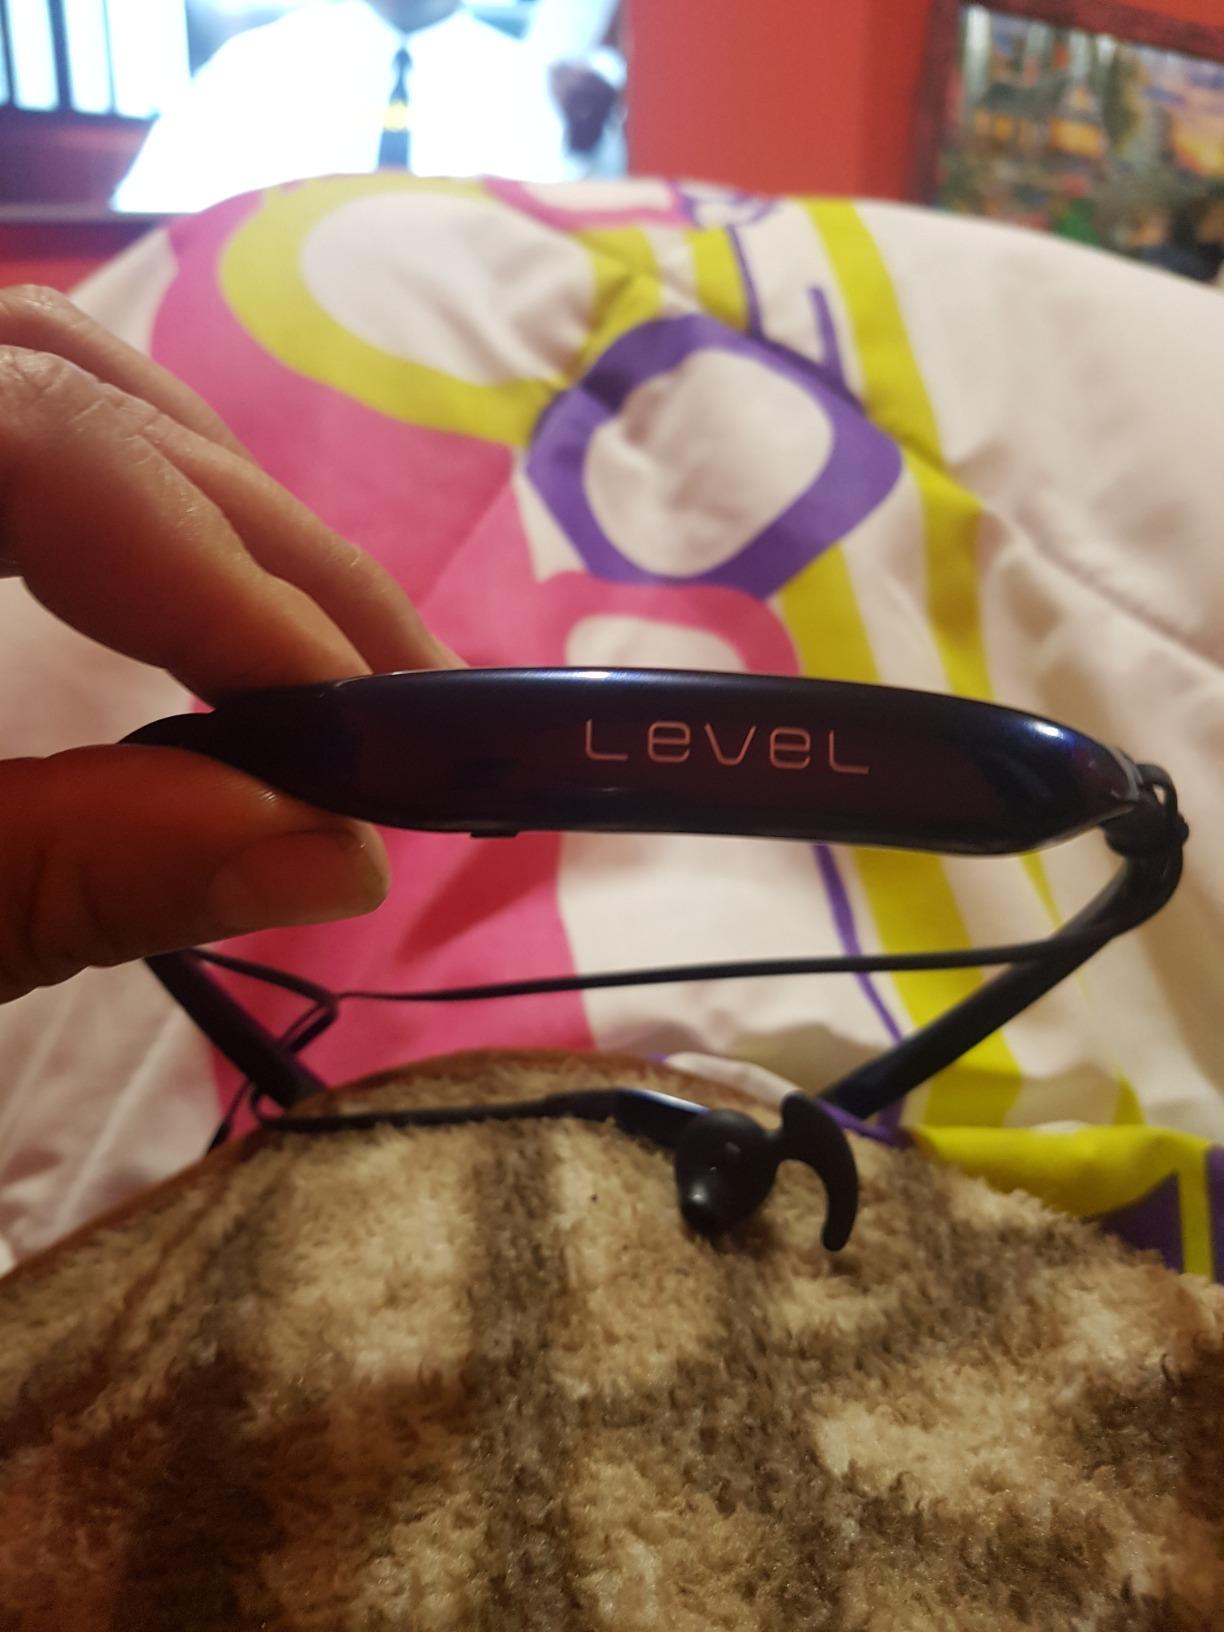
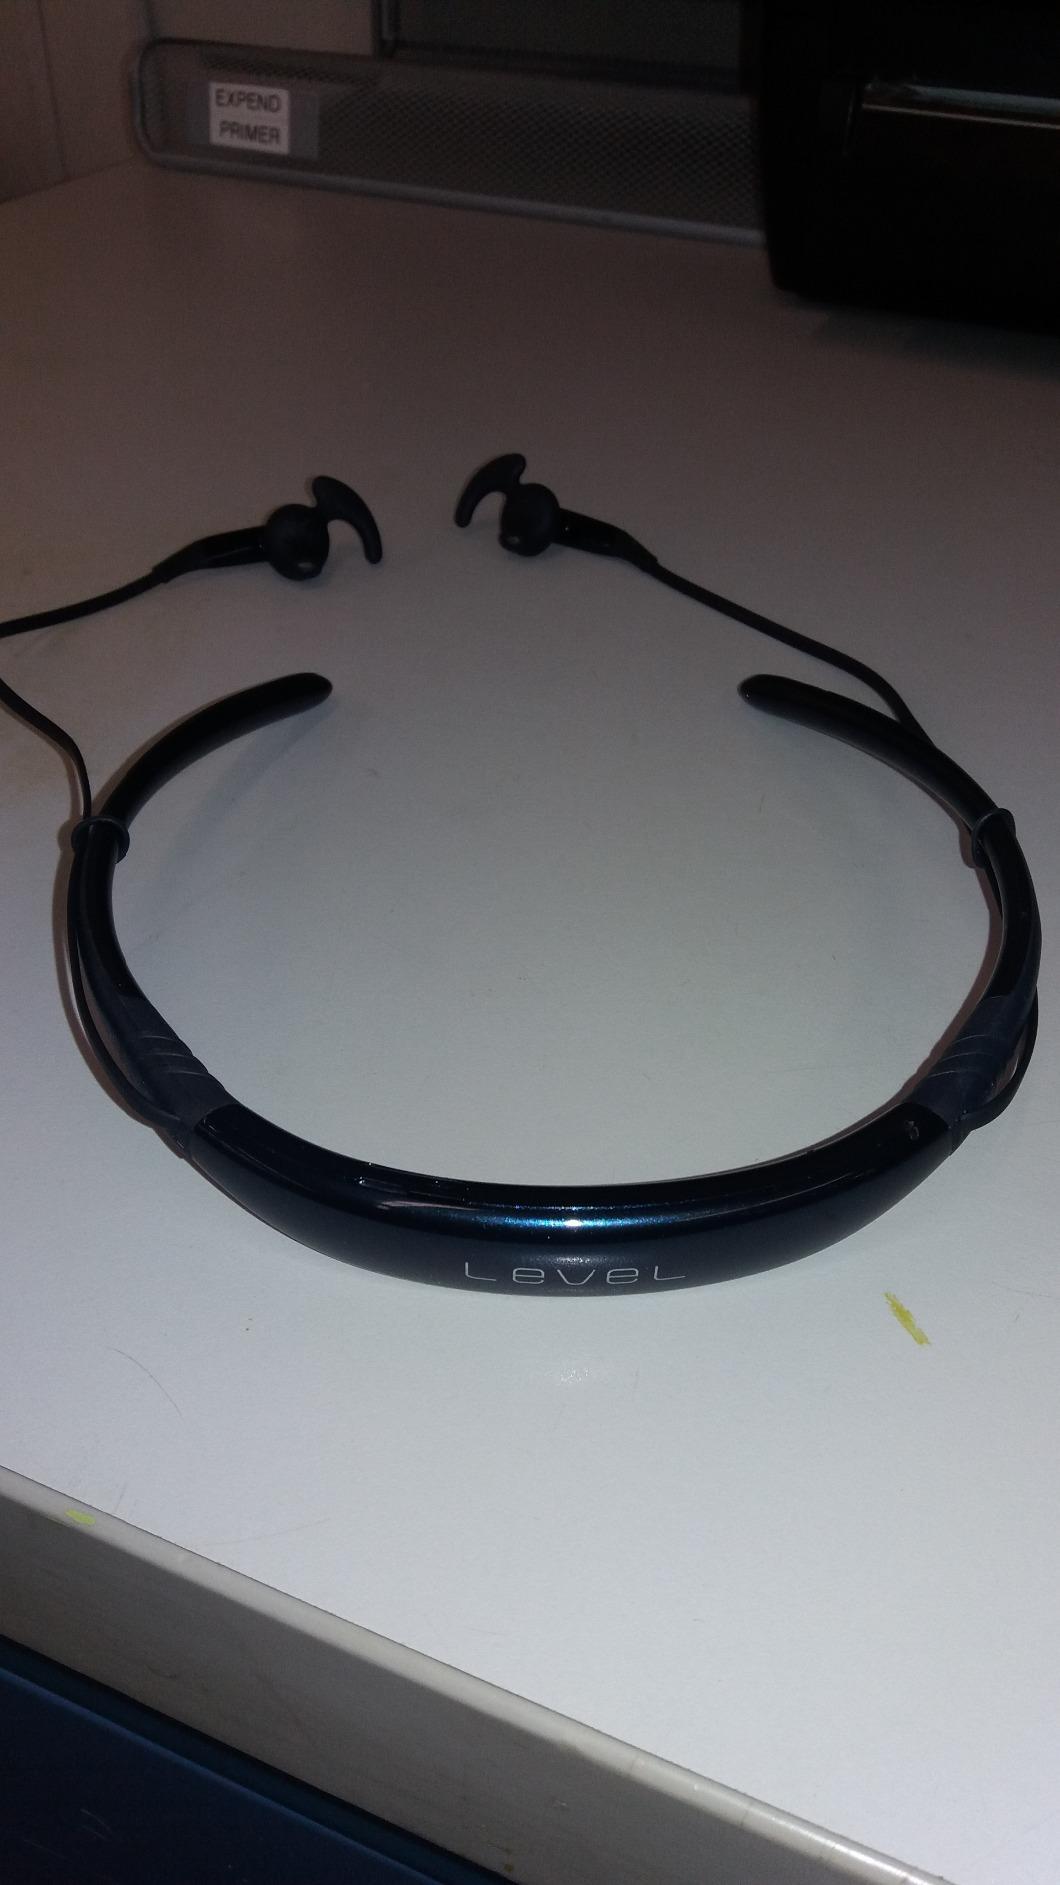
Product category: headphones
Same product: yes